African military systems (1800–1900)

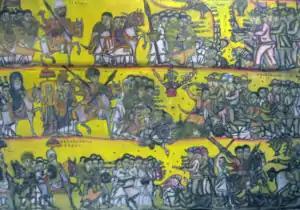
Proficiency in handling modern rifles and artillery aided the Ethiopians in the historic defeat of the Italians at Adowa. Ethiopian artillery for example outgunned Italian batteries at one point in the encounter.

The Ethiopian victory at Adowa demonstrates the increasing ability of African forces to handle modern arms as gunpowder weapons began to dominate the field. Painful lessons in the killing efficiency of rifled firepower had been dealt the Ethiopian forces in earlier encounters with European armies. At the battle of Aroge for example, British volleys from breechloading rifles routed the Emperor Tewodros' troops, and the campaign was to end in his death and the captured of his capital.